Malice in Wonderland (2009 film)

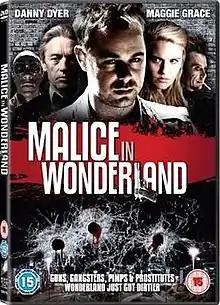
"'Malice In Wonderland" DVD cover

Malice in Wonderland is a 2009 British fantasy adventure film directed by Simon Fellows and written by Jayson Rothwell. It is roughly based on Lewis Carroll's 1865 novel "Alice's Adventures in Wonderland".